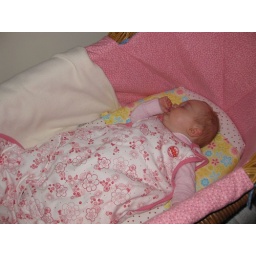
My big girl in a sleeping bag already!!